Francis Amasa Walker

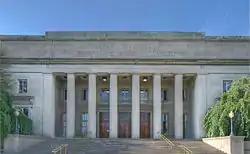

Walker married Exene Evelyn Stoughton on August 16, 1865 (born October 11, 1840). They had five sons and two daughters together: Stoughton (b. June 3, 1866), Lucy (b. September 1, 1867), Francis (b. 1870–1871), Ambrose (b. December 28, 1870), Eveline (b. 1875–1876), Etheredge (b. 1876–1877), and Stuart (b. 1878–1879). Walker was an avid spectator and supporter of college football and baseball and was a regular Yale enthusiast at the annual Harvard-Yale football game, even during his MIT presidency.